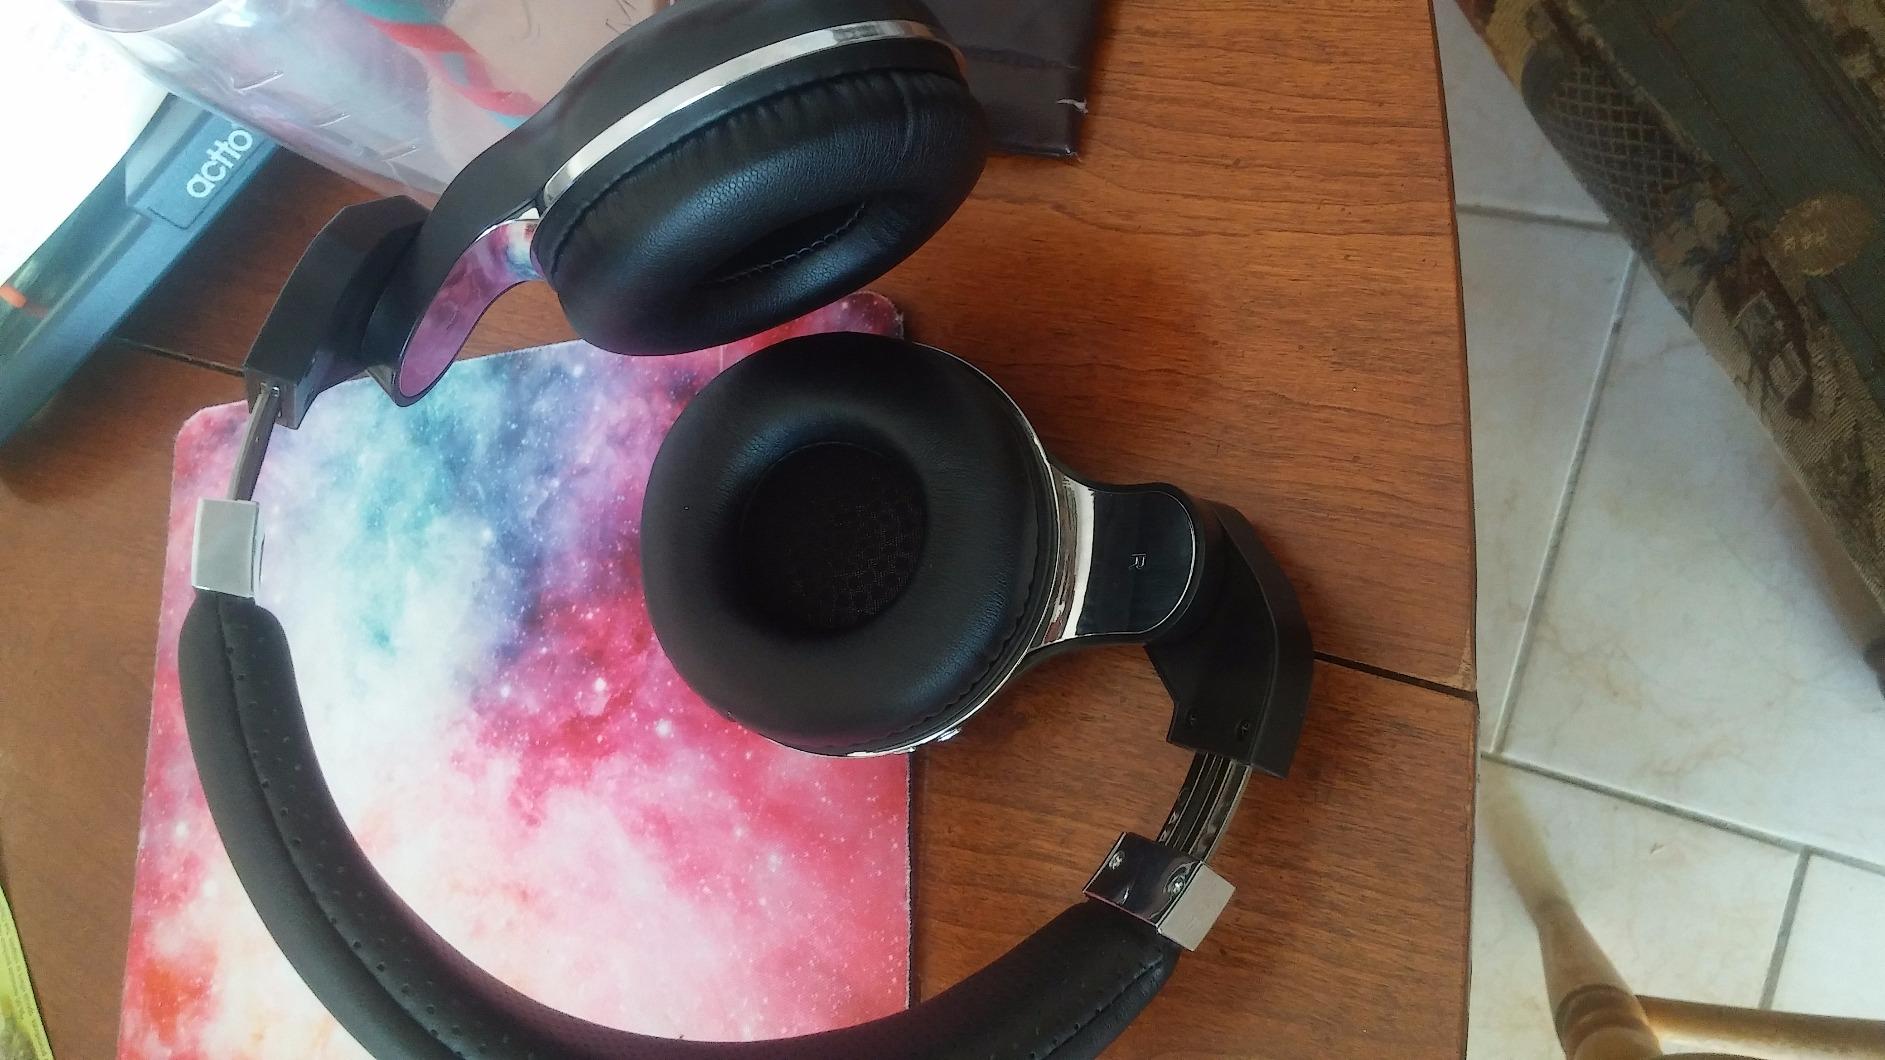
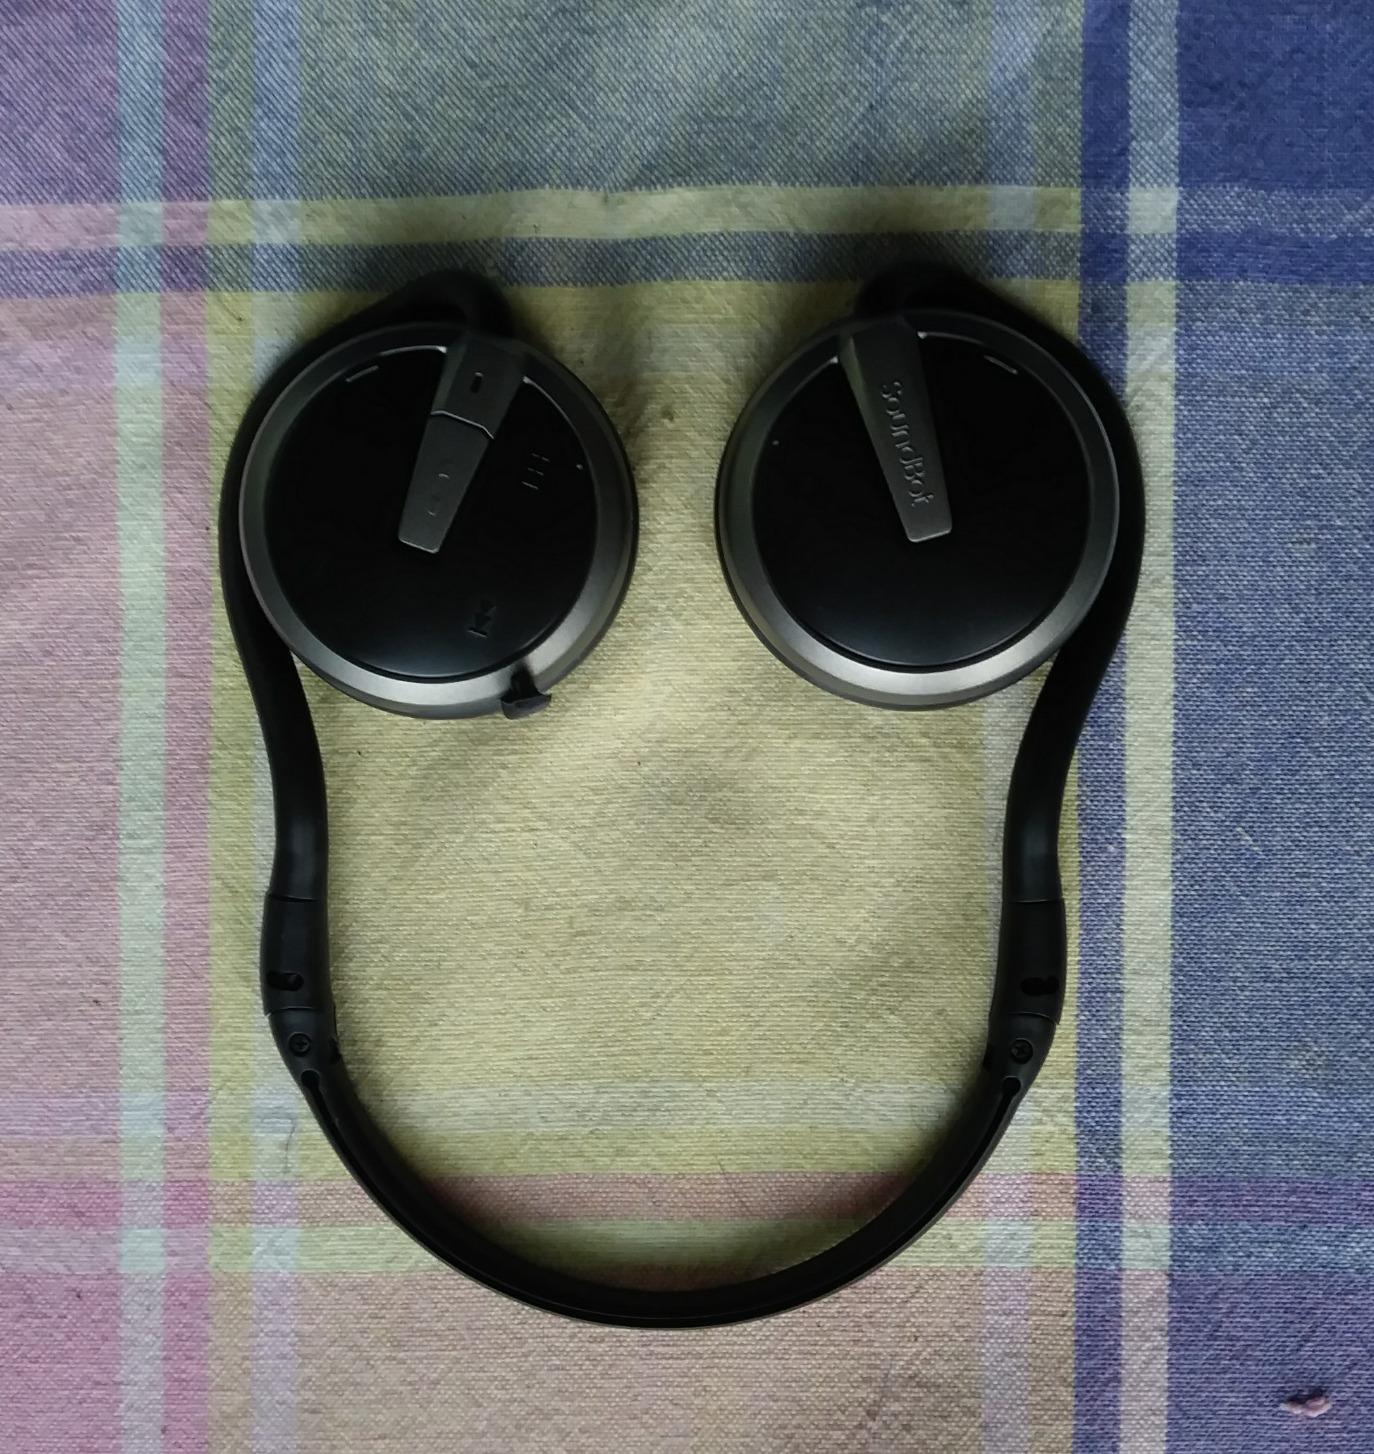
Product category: headphones
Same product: no